Jules Cottin

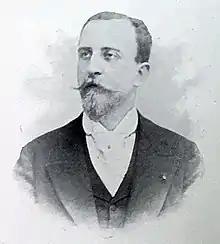
Jules Cottin, about 1901.

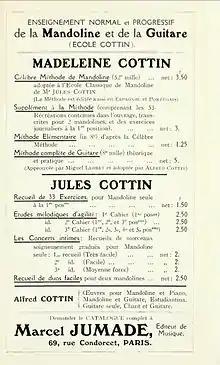
Advertisement from 1914 for the works of Jules Cottin and his siblings, Madeleine and Alfred, taken from the book "The Guitar and Mandolin" by Philip J. Bone.

Jules Cottin (1868–1922) was a mandolin virtuoso who played in Paris from the 1890s. A pupil of the guitarist Jacques Bosch, he became part of the mandolin revival, which revitalized the instrument after its long decline in the 19th century. He was part of a group of virtuosi mandolinists, including Giuseppe Silvestri, Ferdinando de Cristofaro, and Jean Pietrapertosa, who played before enthusiastic Paris audiences. He was also a composer and author, writing the 1891 mandolin method book, "Celèbre Méthode Complète Theoretique et Pratique de Mandoline".